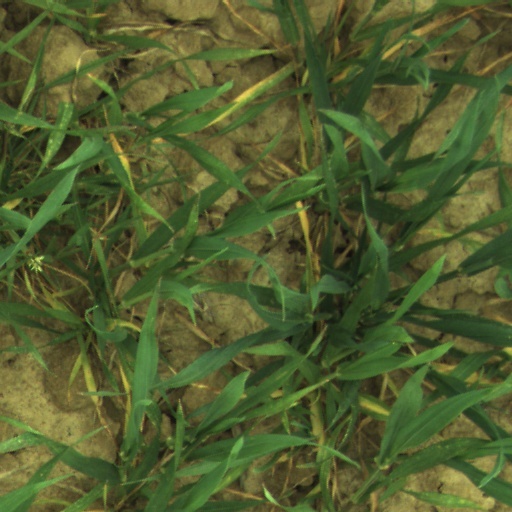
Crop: wheat